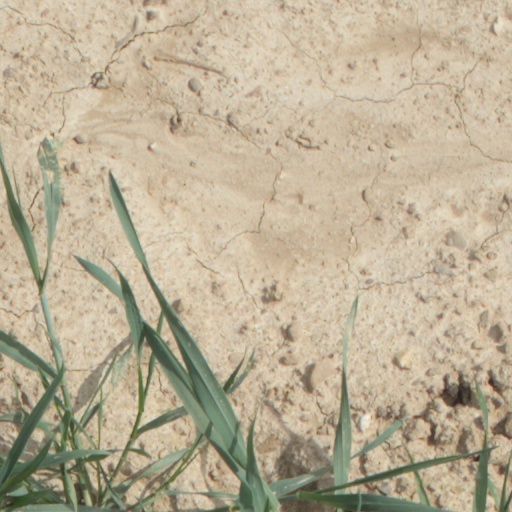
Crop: wheat